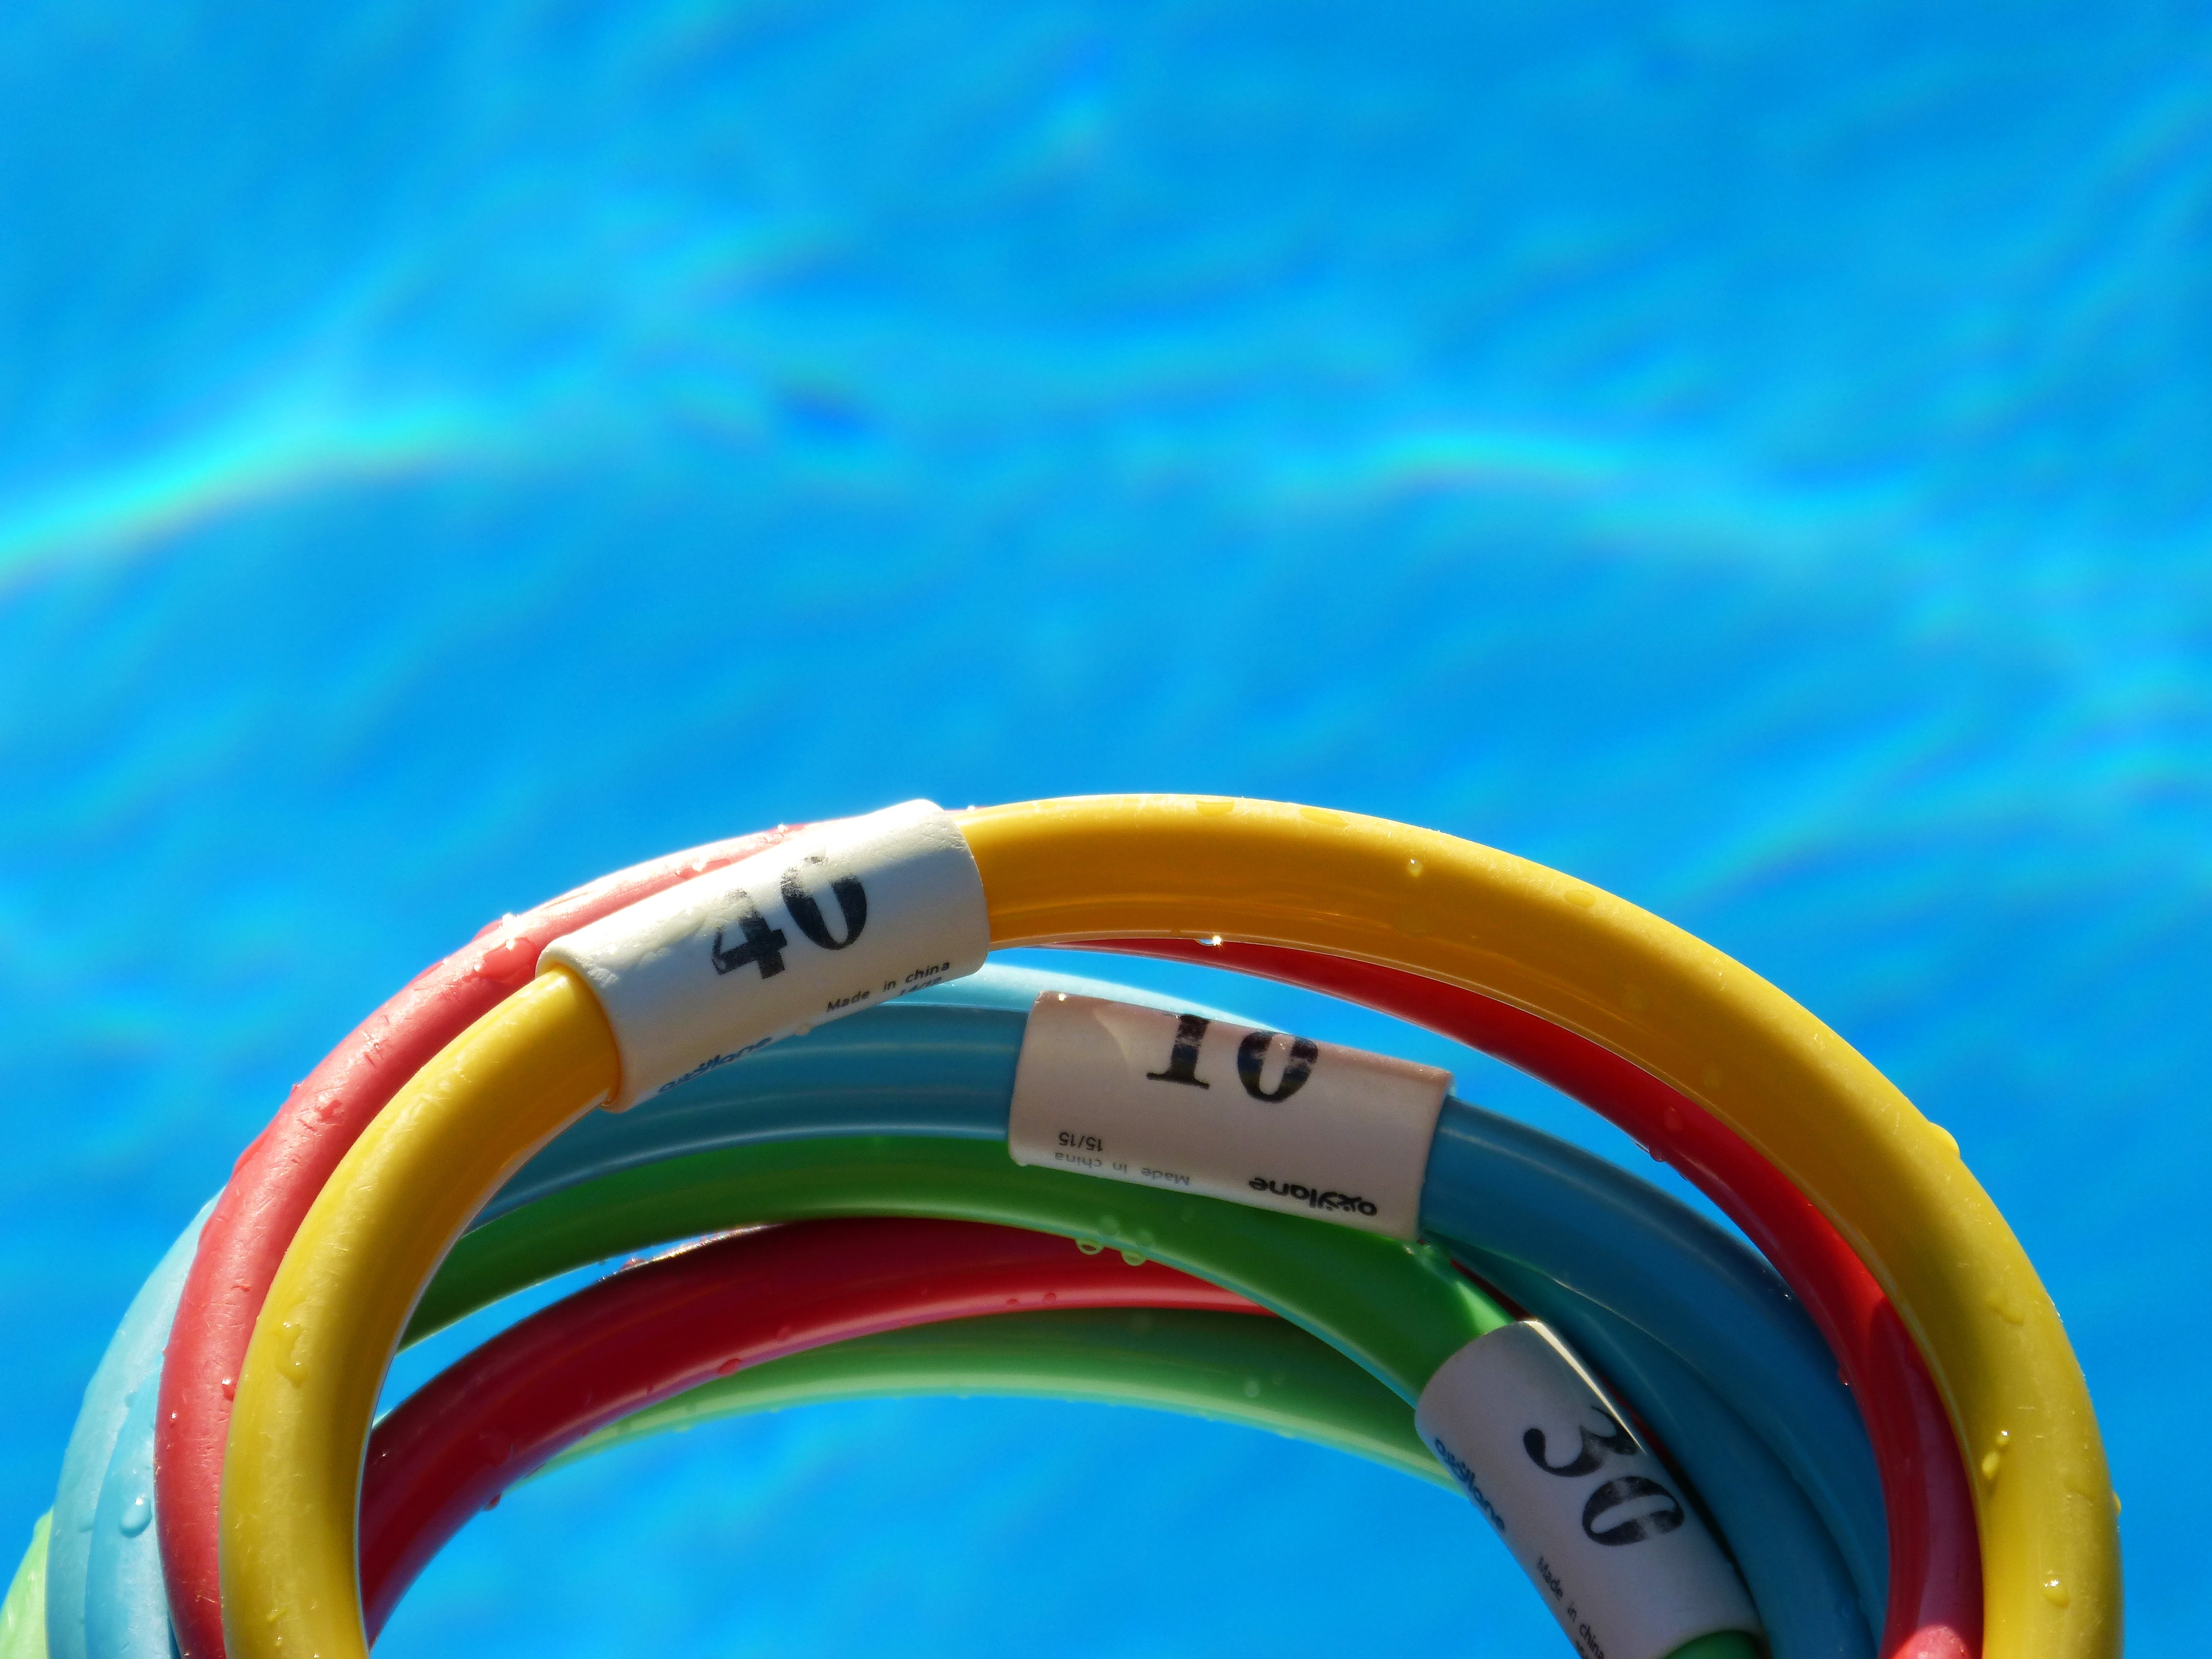
hand, sport, game, pool, color, blue, exercise, ear, yellow, toy, circle, colors, organ, hoops, lifebuoy, water play, surfing equipment and supplies